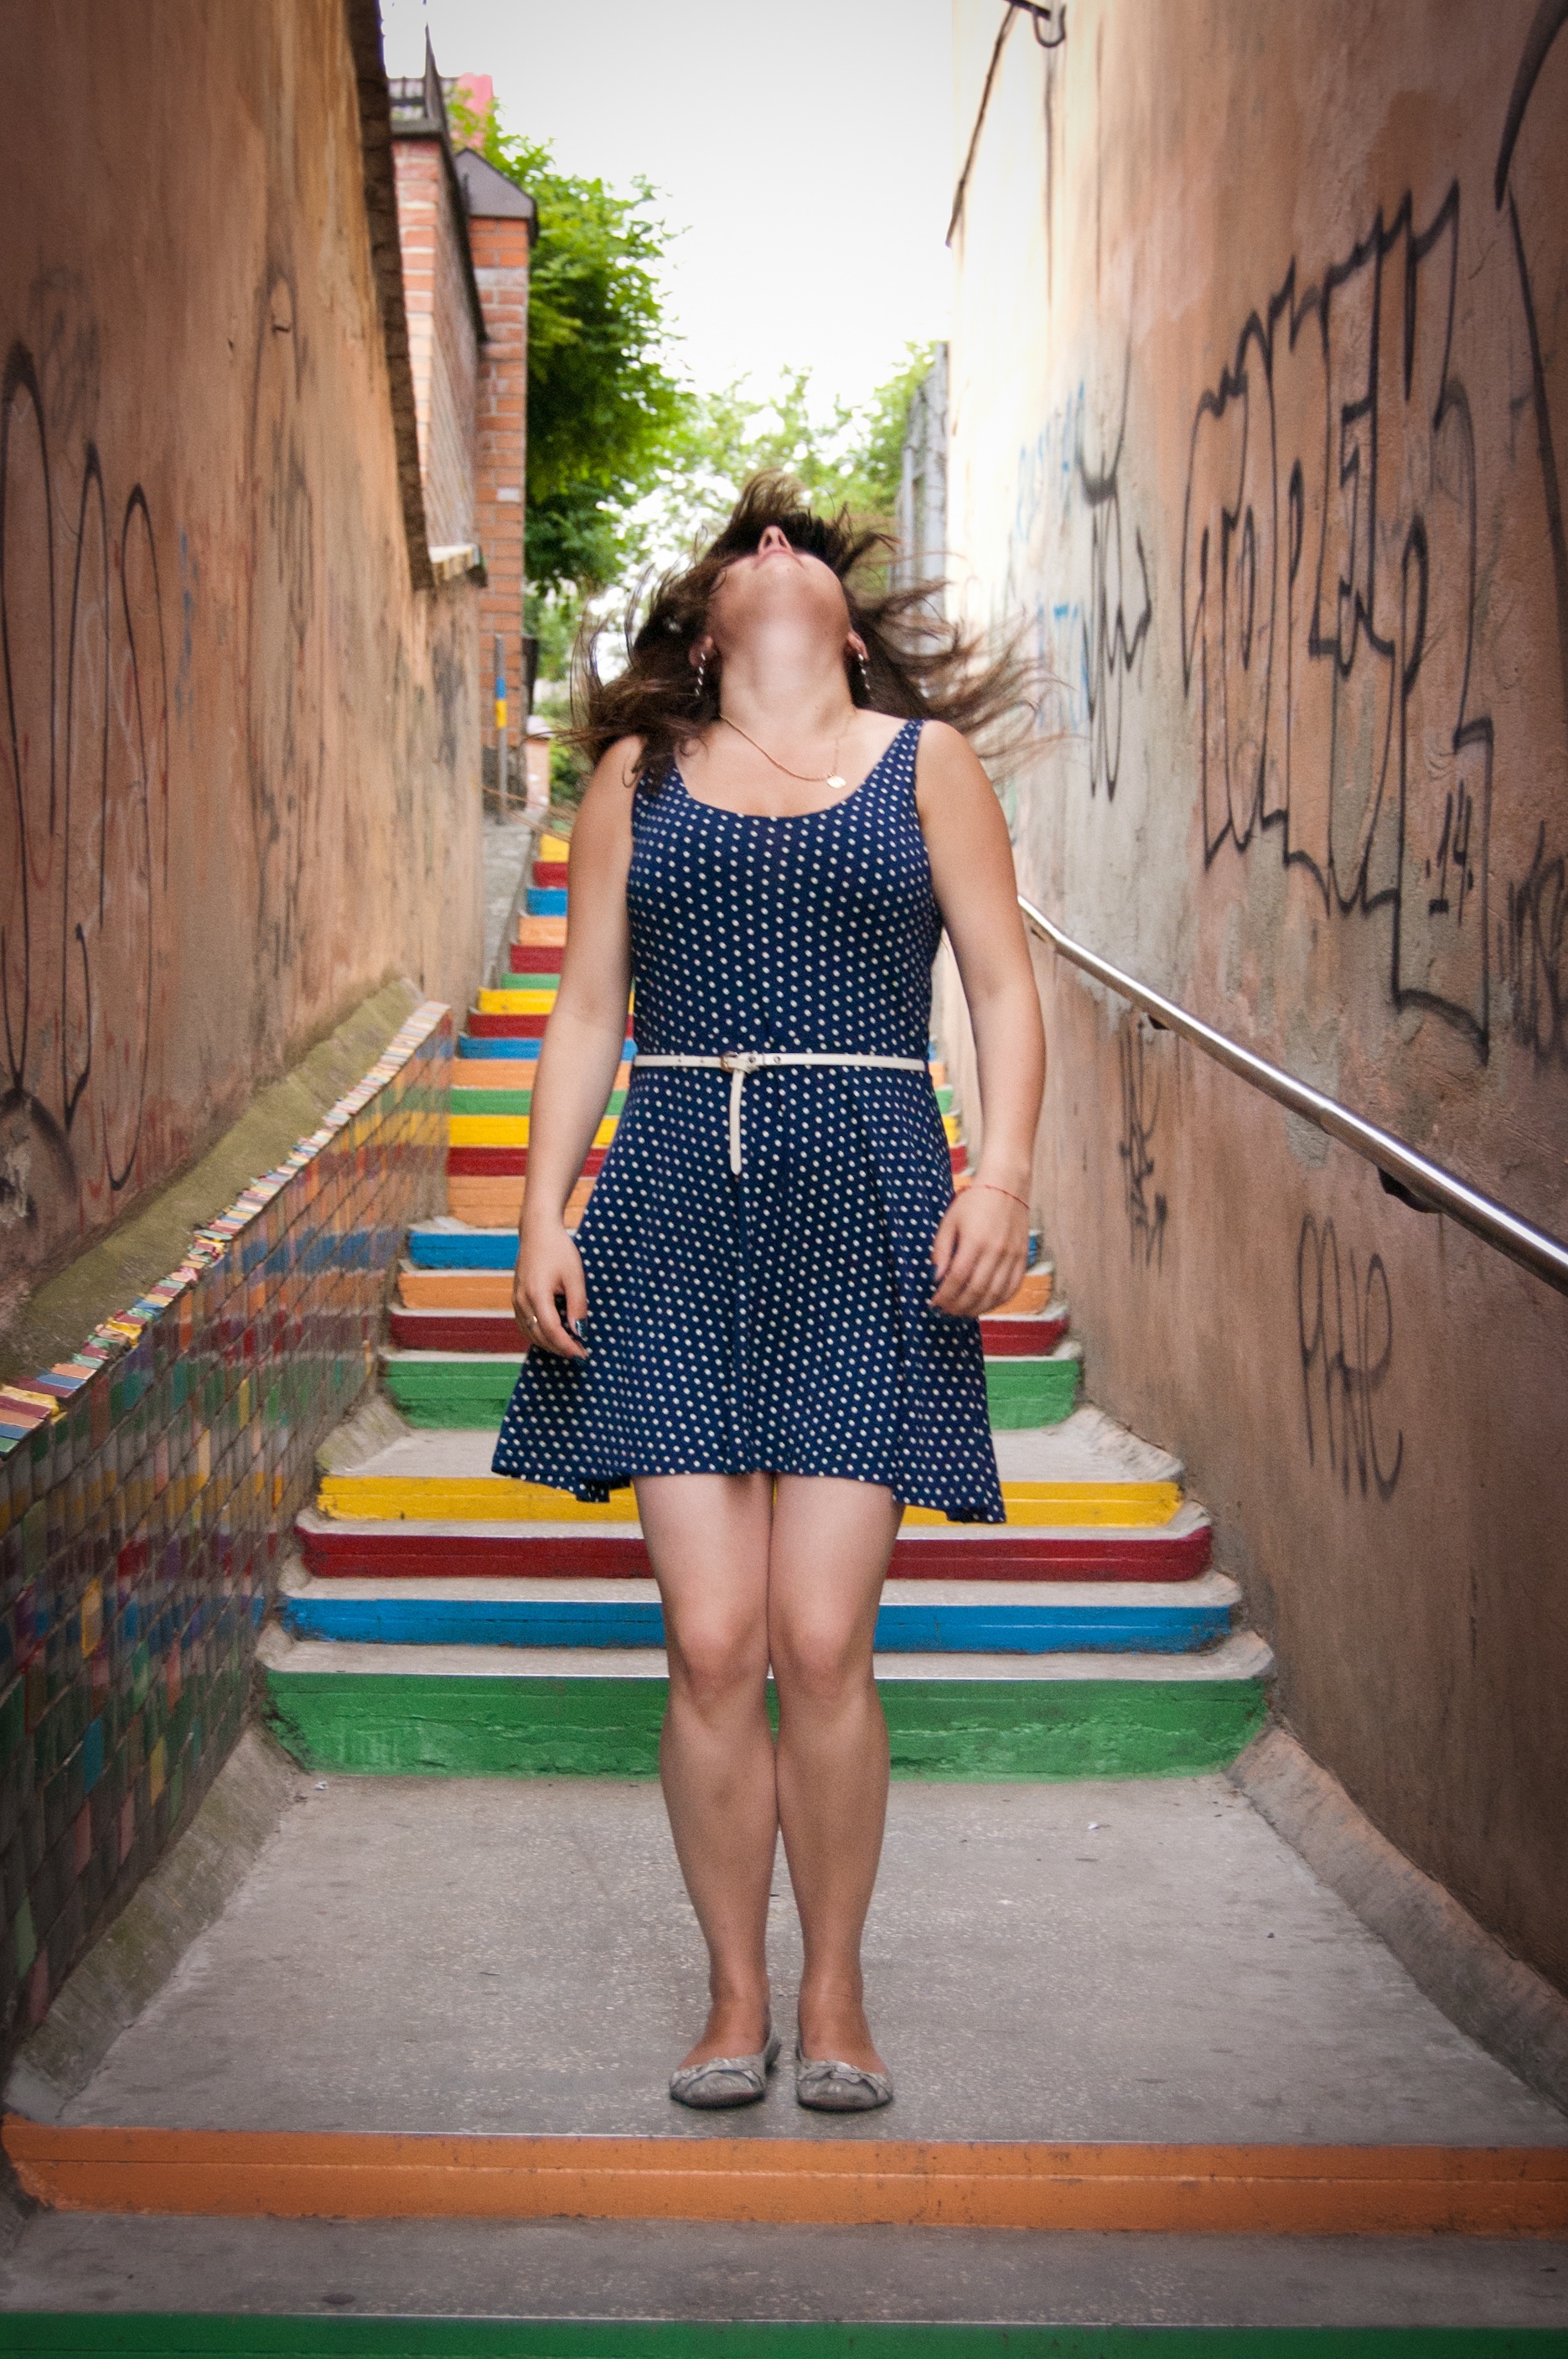
girl, pattern, model, spring, color, child, fashion, blue, clothing, season, dress, design, photograph, snapshot, beauty, photo shoot